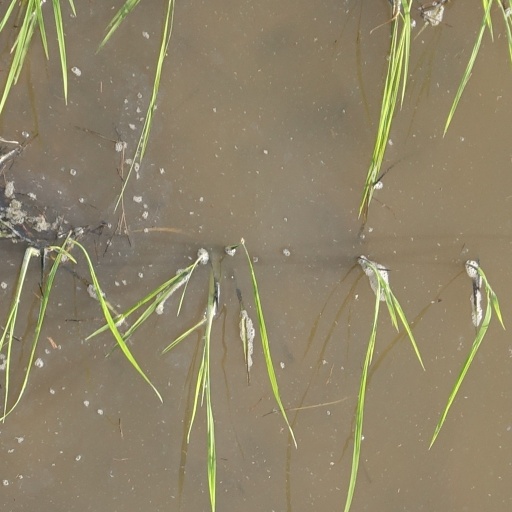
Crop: rice